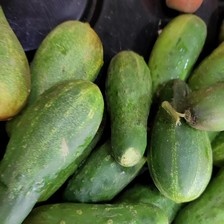
Label: cucumber